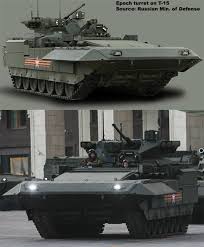
Label: BMP-T15